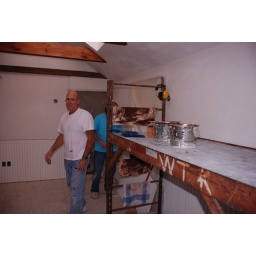
Redoing kitchen in the main house where their mom lives.